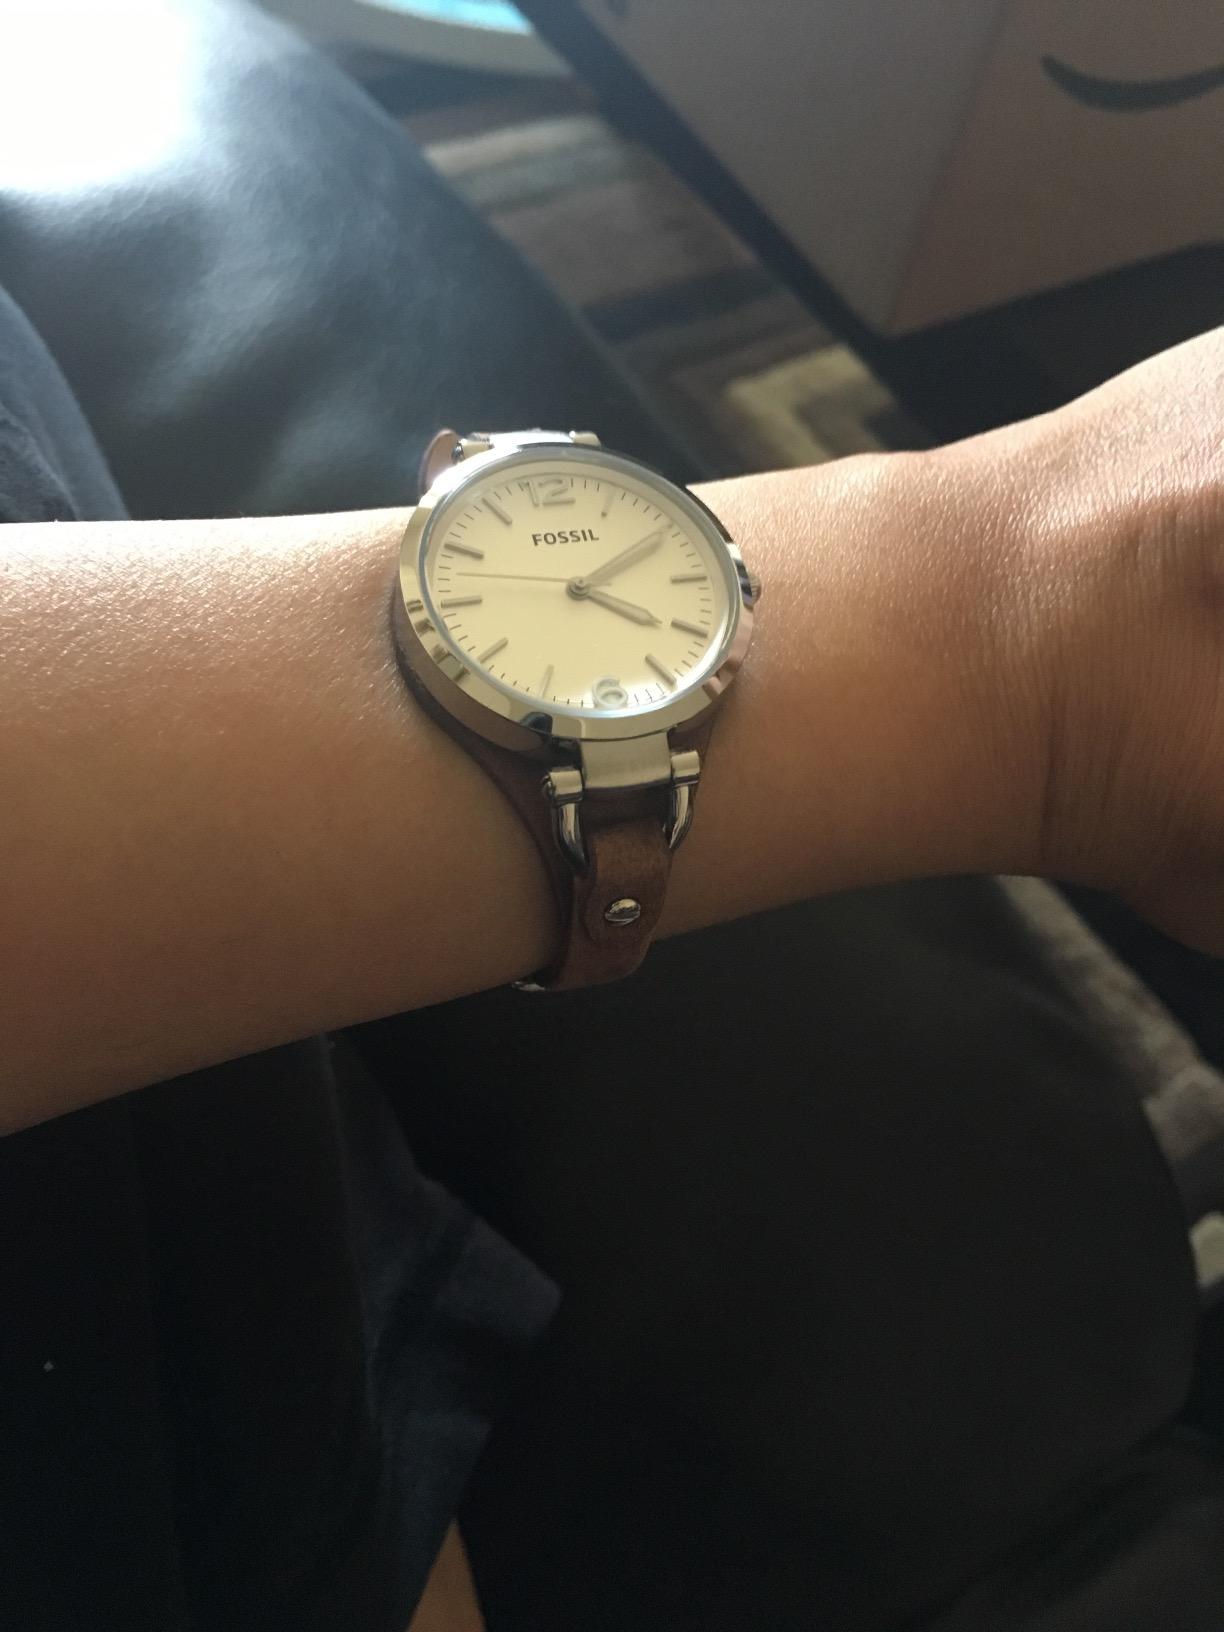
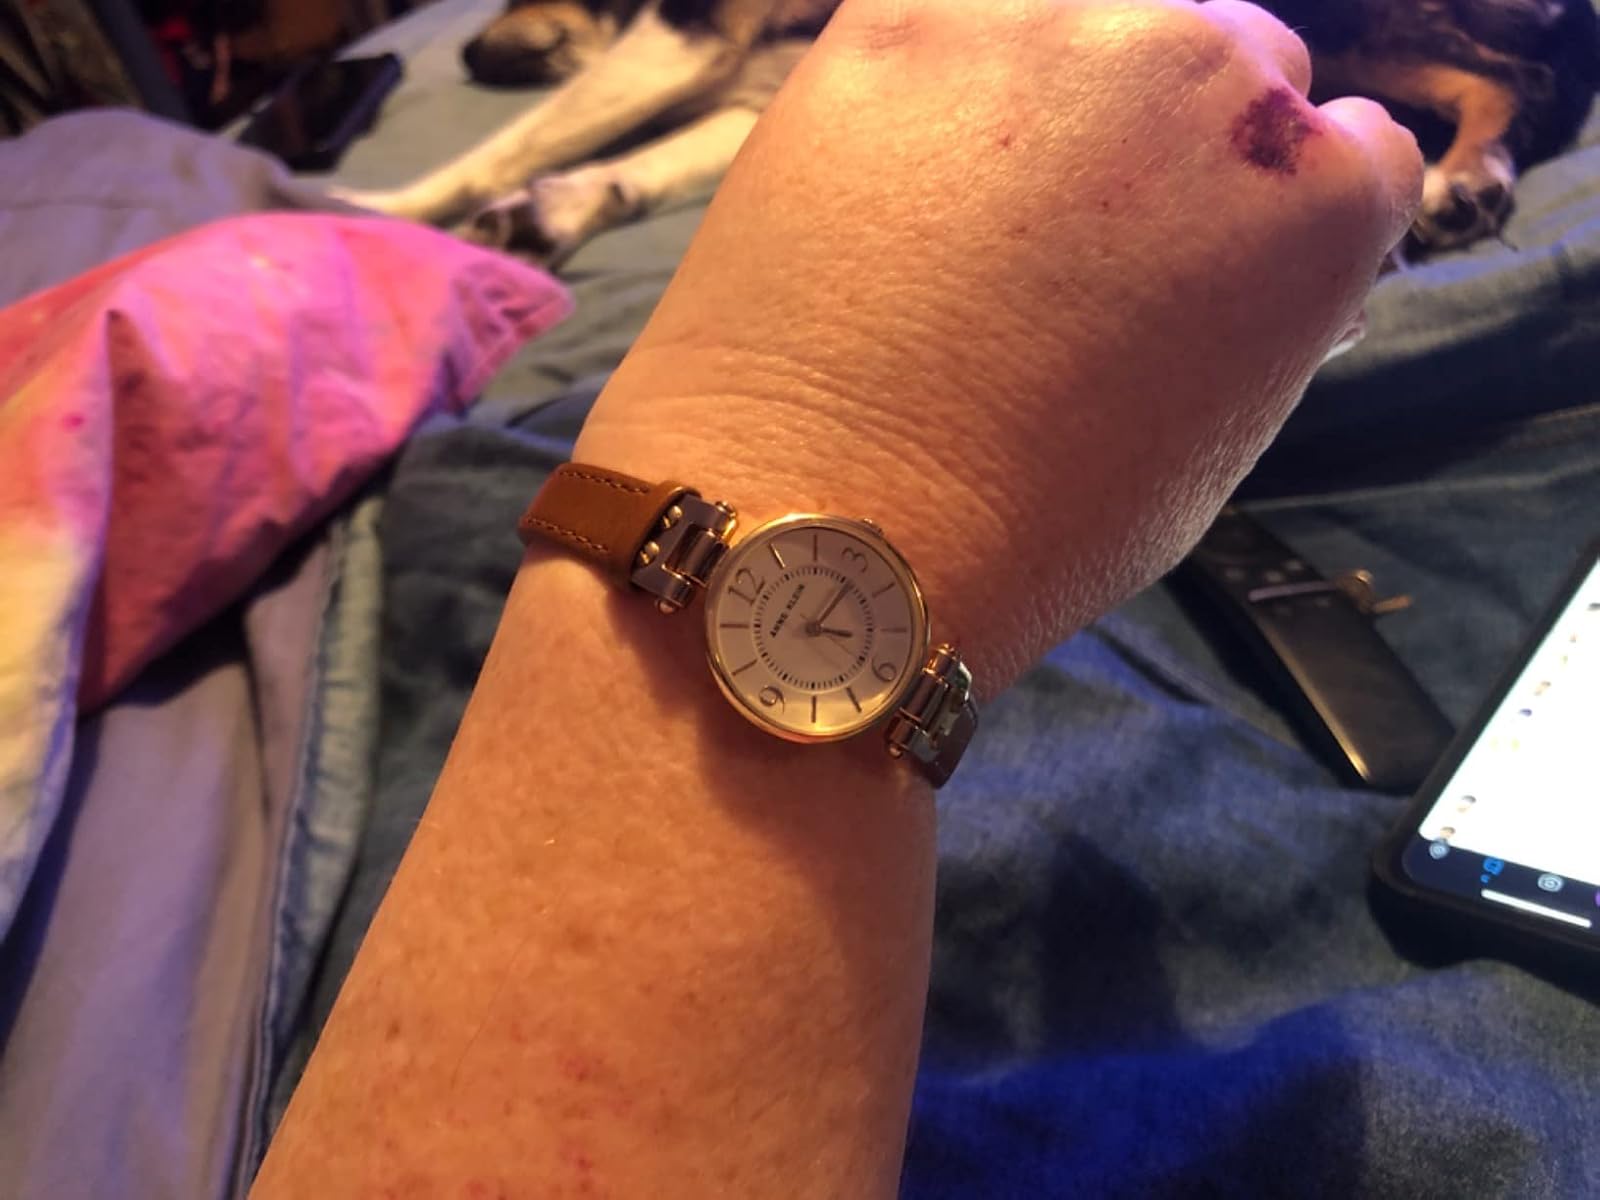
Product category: accessories_watch
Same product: no